HIV/AIDS

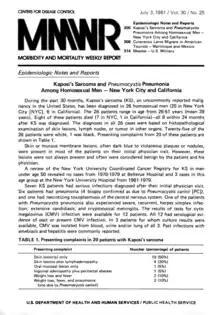
The "Morbidity and Mortality Weekly Report" reported in 1981 on what was later to be called "AIDS".

HIV/AIDS is considered a global pandemic. , approximately 39.0 million people worldwide are living with HIV, the number of new infections that year being about 1.3 million. This is down from 2.1 million new infections in 2010. Among new infections, 44% are in women and girls globally. There were 630,000 AIDS related deaths in 2022, down from a peak of 2 million in 2005. The World Health Organization has reported that deaths from HIV and AIDS have "fallen by 61%, moving from the world’s seventh leading cause of death in 2000 to the twenty-first in 2021."